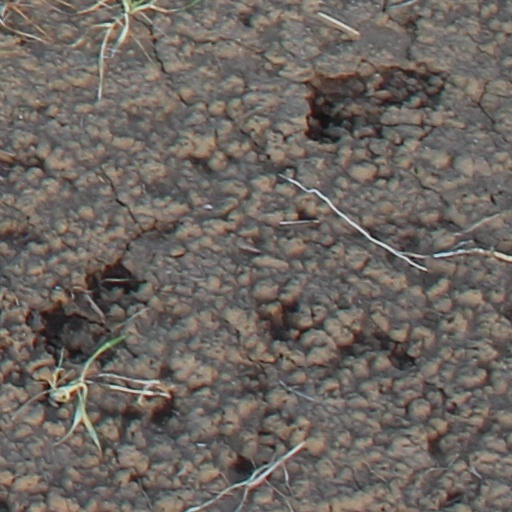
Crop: wheat